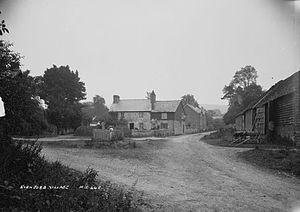
Old Radnor est une ville et une commune du Powys, au Pays de Galles. La commune comprend les villages de Yardro, Dolyhir, Burlingjobb, Walton et Evenjobb, ainsi que Old Radnor lui-même. Lors du recensement de 2001 et du recensement de 2011, la communauté comptait 741 habitants dans 323 ménages.